St. Vrain Church of the Brethren

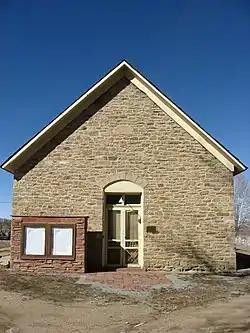

The Church of the Brethren, also known as the St. Vrain Church of the Brethren and the Old Dunkard Church, is an historic Church of the Brethren meeting house located on Hygiene Road (17th Avenue) in Hygiene in the St. Vrain Valley of Boulder County, Colorado. In 1874, formal organization of the Church of the Brethren was held at the ranch home of Mr. and Mrs. J. R. Ullery led by the itinerant preacher, James R. Gish.